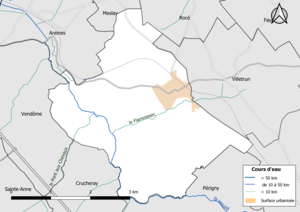
Carte du réseau hydrographique de la commune de fr:Coulommiers-la-Tour (Loir-et-Cher, France).
Coulommiers-la-Tour est une commune française située dans le département de Loir-et-Cher, en région Centre-Val de Loire.